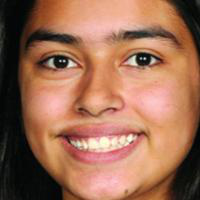
Age group: age 11-20